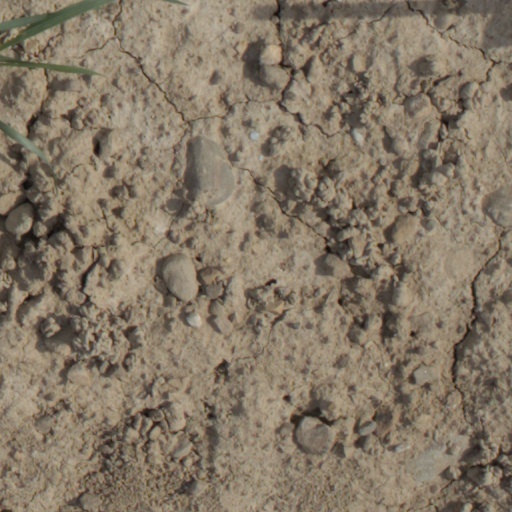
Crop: wheat